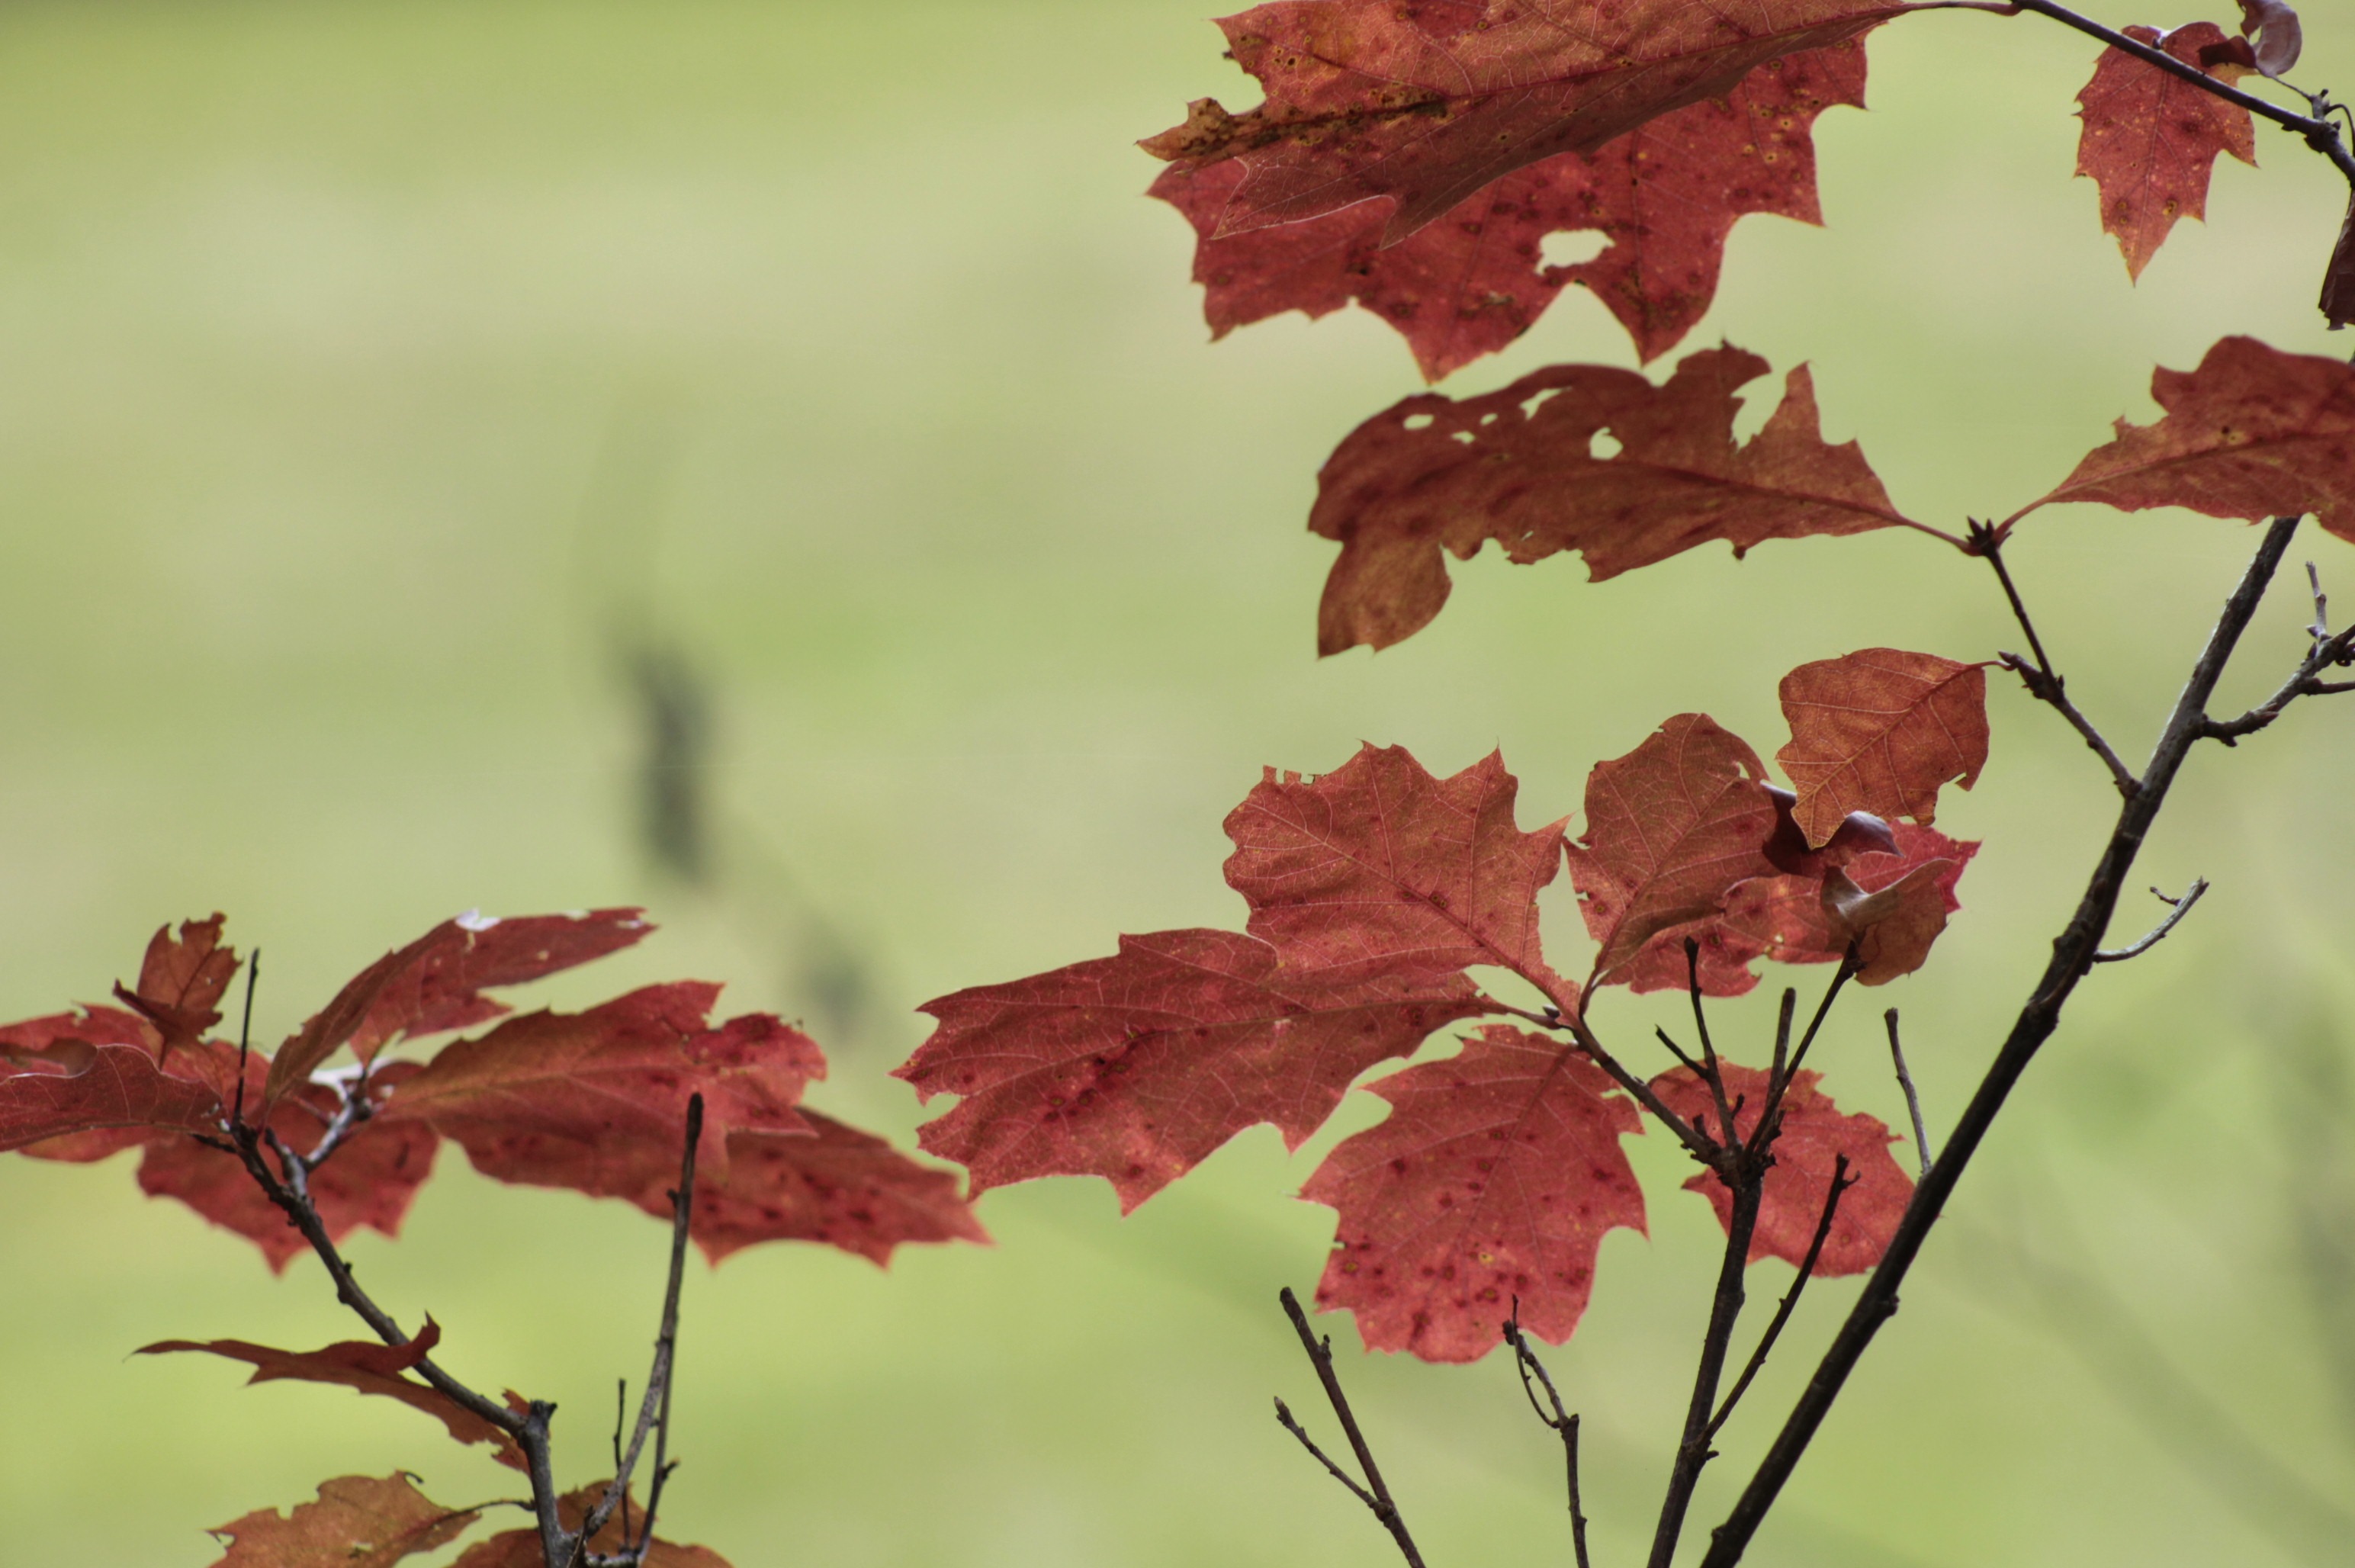
tree, nature, forest, branch, plant, leaf, flower, petal, red, autumn, botany, flora, season, maple tree, maple leaf, oak leaf, leaves, macro photography, flowering plant, plant stem, woody plant, land plant